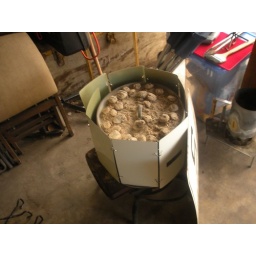
First apple pie cooked in the pizza oven